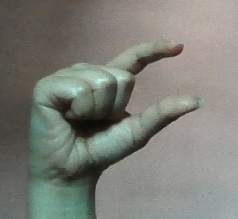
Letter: dal